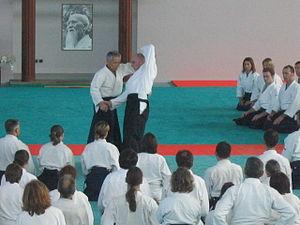
je suis l'auteur de cette image floue.
Nobuyoshi Tamura, né le 2 mars 1933 à Osaka au Japon, et mort le 9 juillet 2010 à Saint-Maximin en France, est un célèbre pratiquant d'aïkido fondateur de la première fédération d'Aïkido en France.